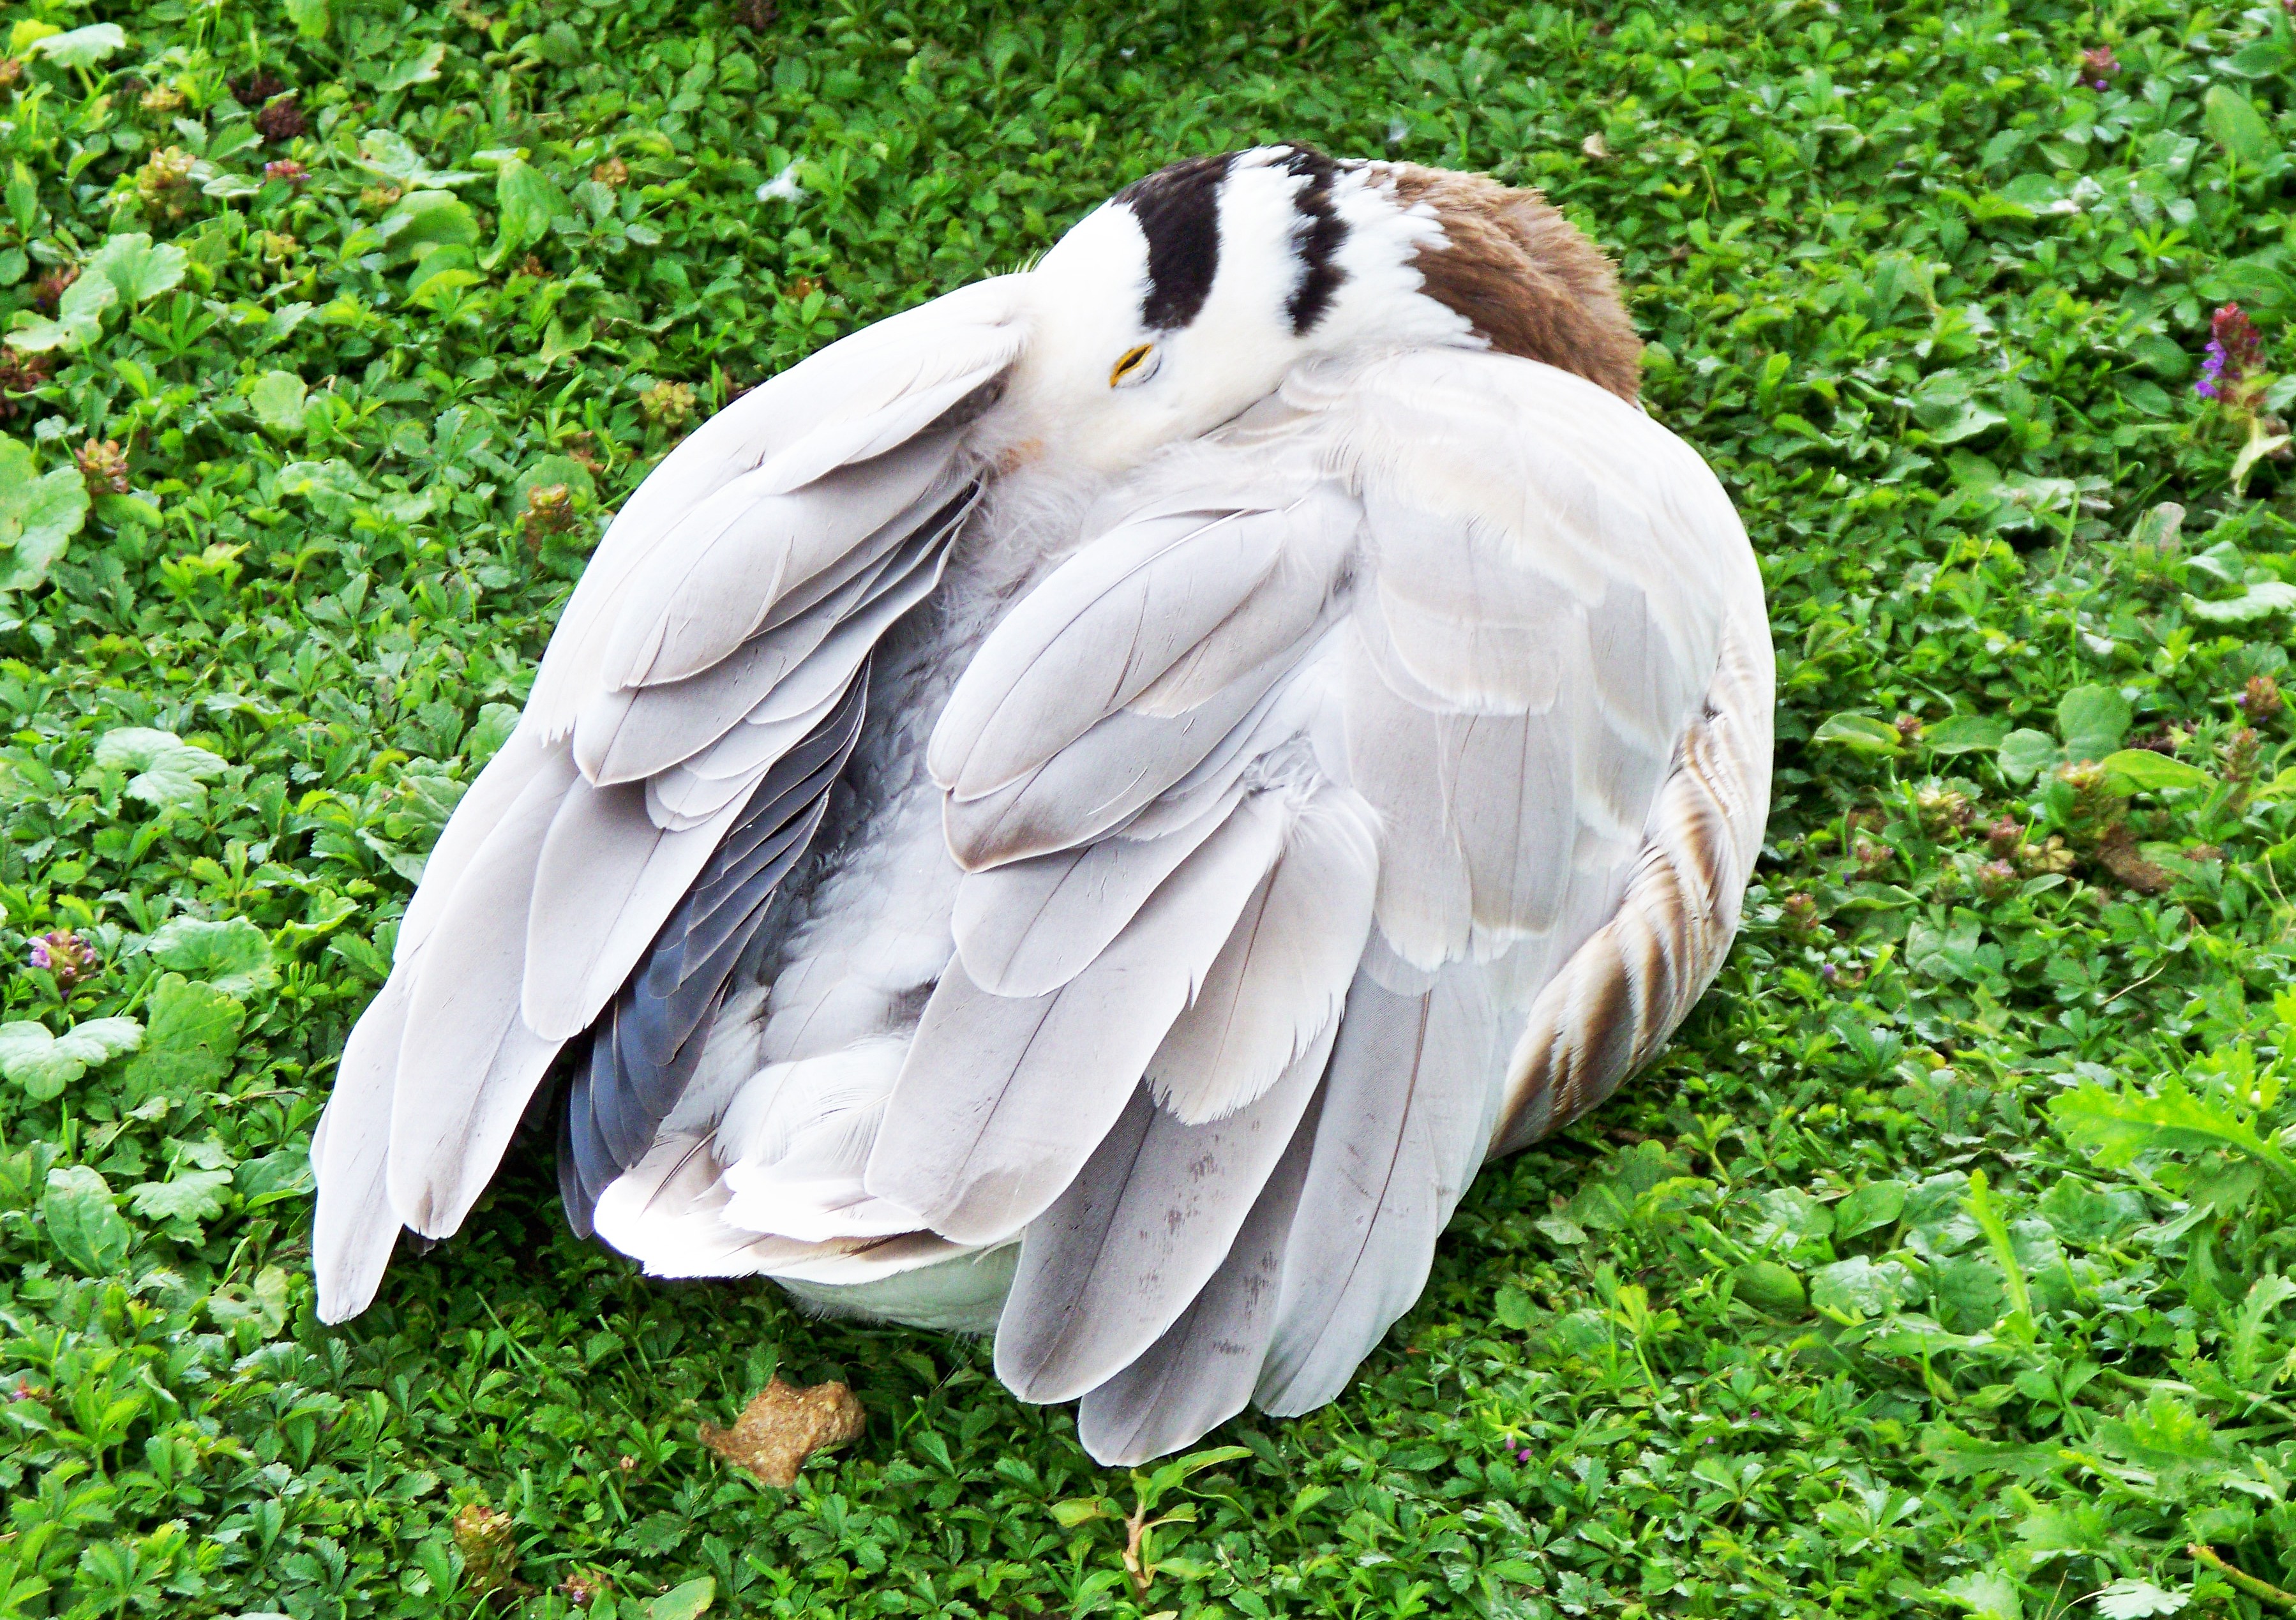
grass, bird, wing, pelican, seabird, wildlife, beak, sleeping, fauna, close up, goose, vertebrate, detail, resting, snoozing, bar headed goose, anser indicus, grey white feathers, web feet, asian goose